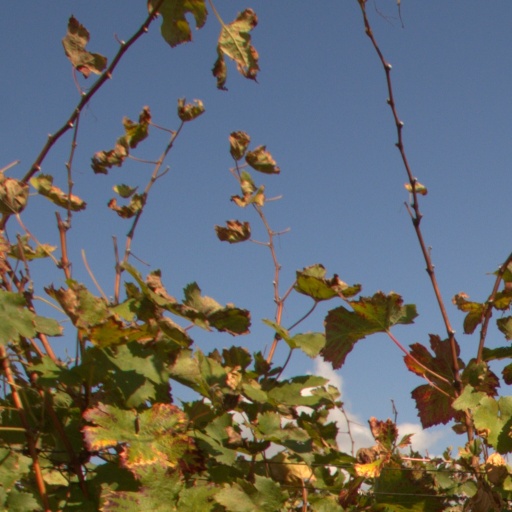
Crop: grape